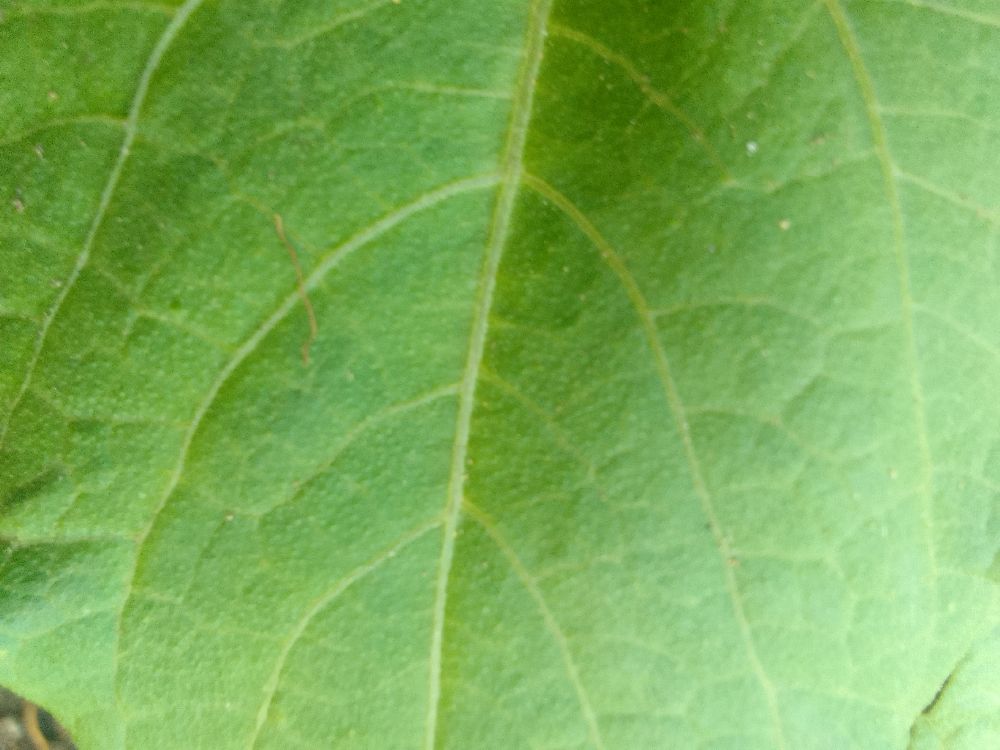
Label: healthy